Toni Lynn Washington

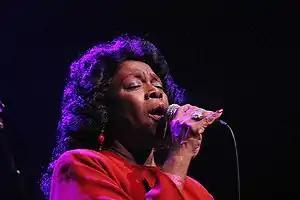
Photo by Tom Beetz

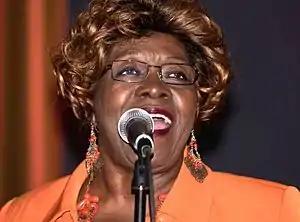
Toni Lynn Washington in Stockholm Sweden May 2016

Toni Lynn Washington (born Dorothy Helen Leak, December 6, 1937, Southern Pines, North Carolina) is an American blues singer.